Helmuth von Glasenapp

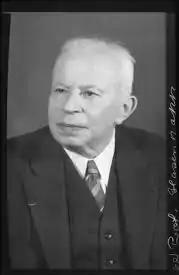
Charlotte Gröger / Universitätsarchiv Tübingen, circa 1960

Otto Max Helmuth von Glasenapp (8 September 1891 – 25 June 1963) was a German Indologist and religion scholar specialized as a historian of Indian philosophy, who taught as a professor at the University of Königsberg in East Prussia (1928–1944) and Tübingen (1946–1959). He was a member of several academic and literary institutions in post-war Germany, including the Akademie der Wissenschaften und der Literatur, Deutsche Akademie für Sprache und Dichtung, and PEN Centre Germany.